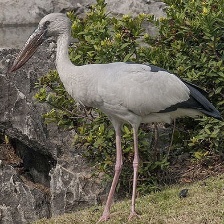
Species: ASIAN OPENBILL STORK
Scientific name: ANASTOMUS OSCITANS
ImageNet parent category: white_stork